Our Friends in the North

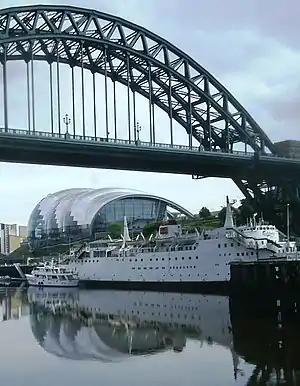
An iron bridge with a semi-circular upper structure, over the river Tyne. Beneath the bridge is a large white boat with several decks.

After Stuart Urban left the production and the decision had been made to re-shoot some of the material that he had completed with Pedr James directing, producer Charles Pattinson suggested to Peter Flannery that the first episode should not simply be remade, but also rewritten. Flannery took the opportunity to completely change the opening storyline, introducing the love story element between Nicky and Mary earlier. This was introduced in later episodes of the television version, but had not been part of the original play. Other storyline and character changes were made with the new version of the first episode because it was the script that had most closely resembled the original stage play. Michael Wearing felt that the story could be expanded to a greater degree for television.